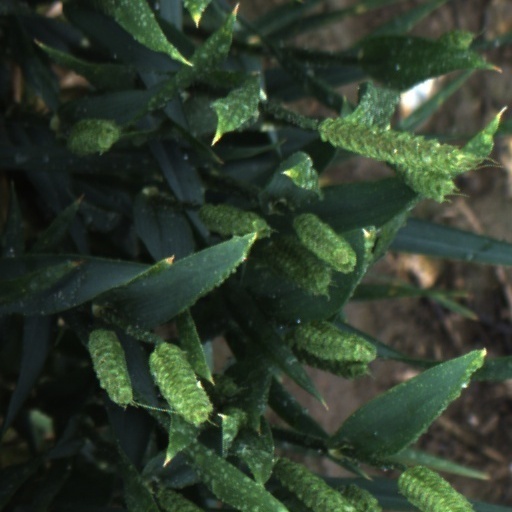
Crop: wheat